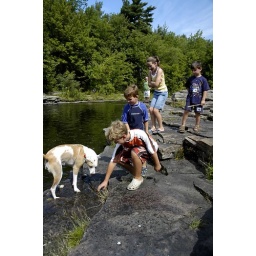
kids playing fetch with my dog shiloh at the falls at the gun club on Bull run road near ellenbugh